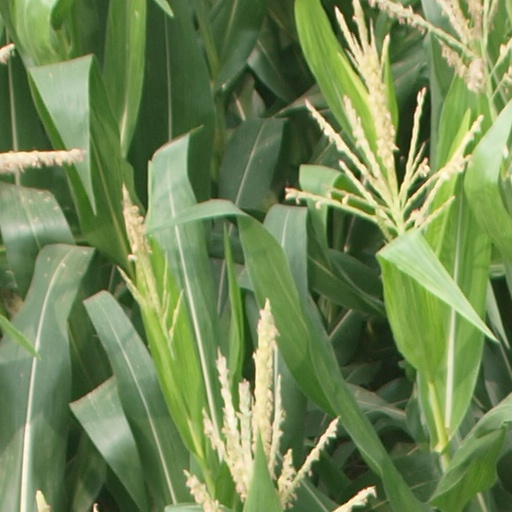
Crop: maize; corn